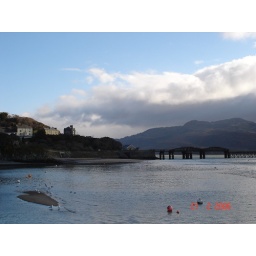
Stayed in the large white house on the left while on holiday